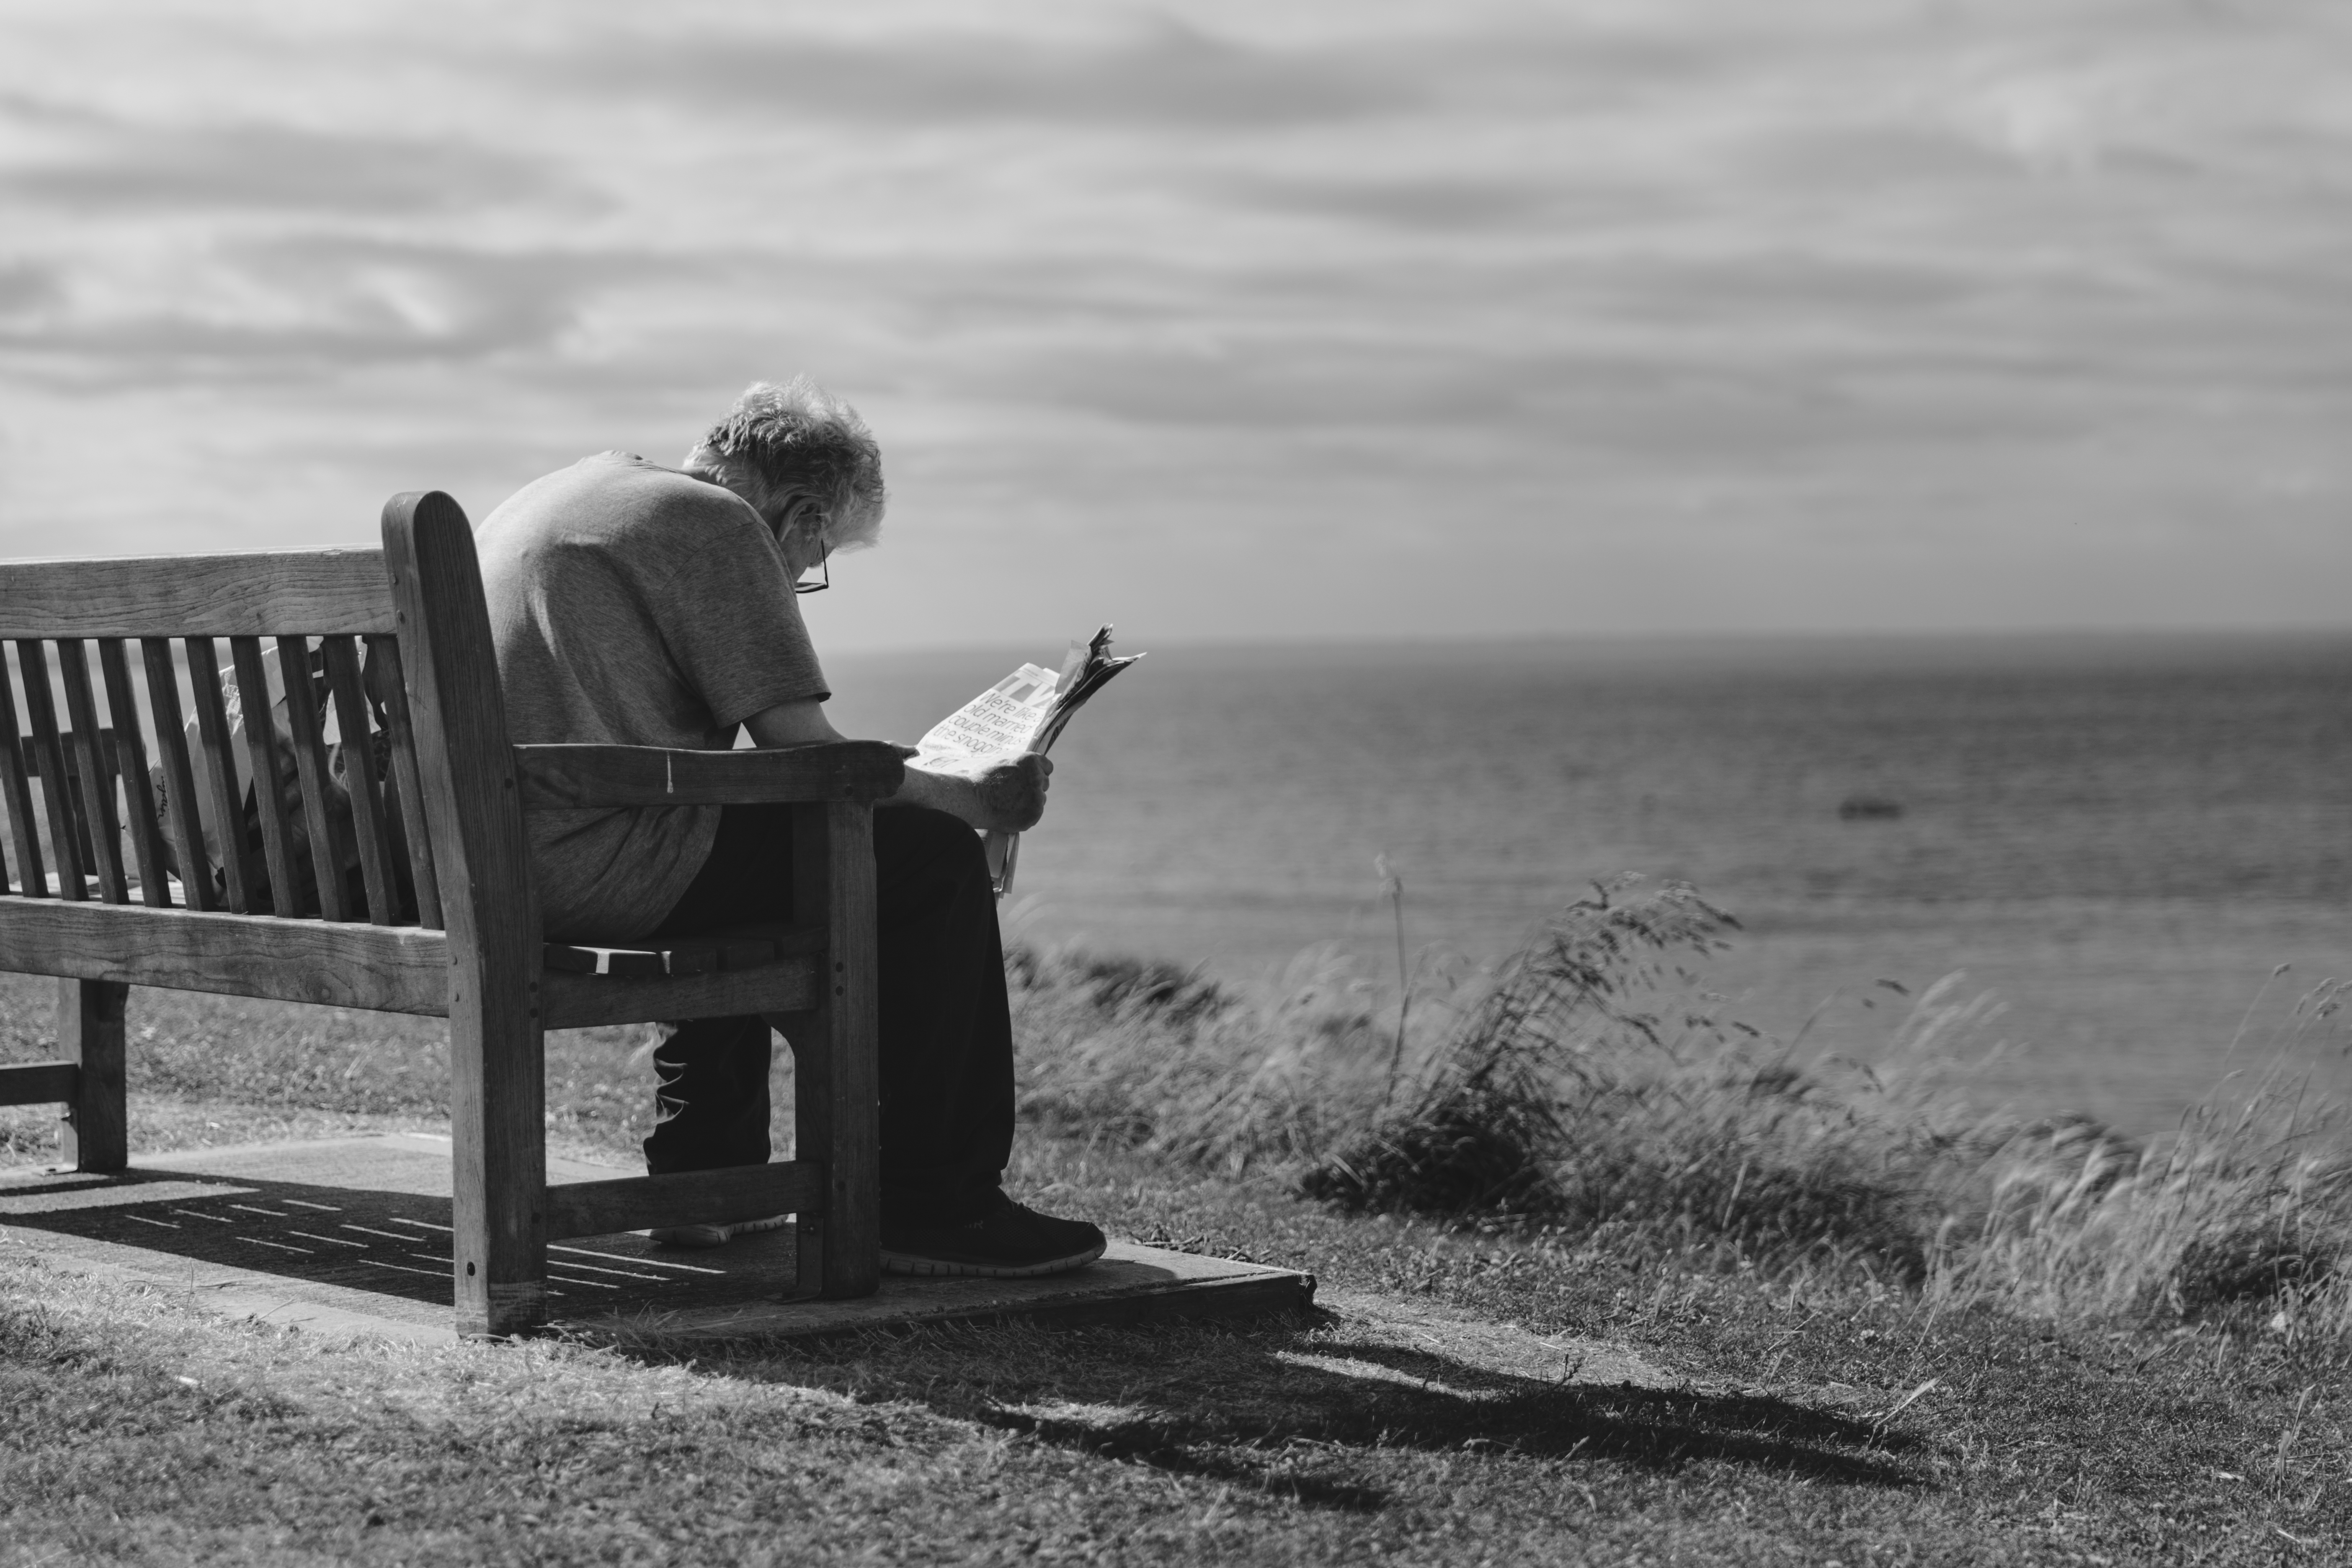
man, beach, sea, water, nature, black and white, white, bench, photography, lake, reading, seaside, newspaper, relax, sitting, black, monochrome, seashore, old man, grassy, outdoors, photograph, adult, cloudy skies, monochrome photography, human positions